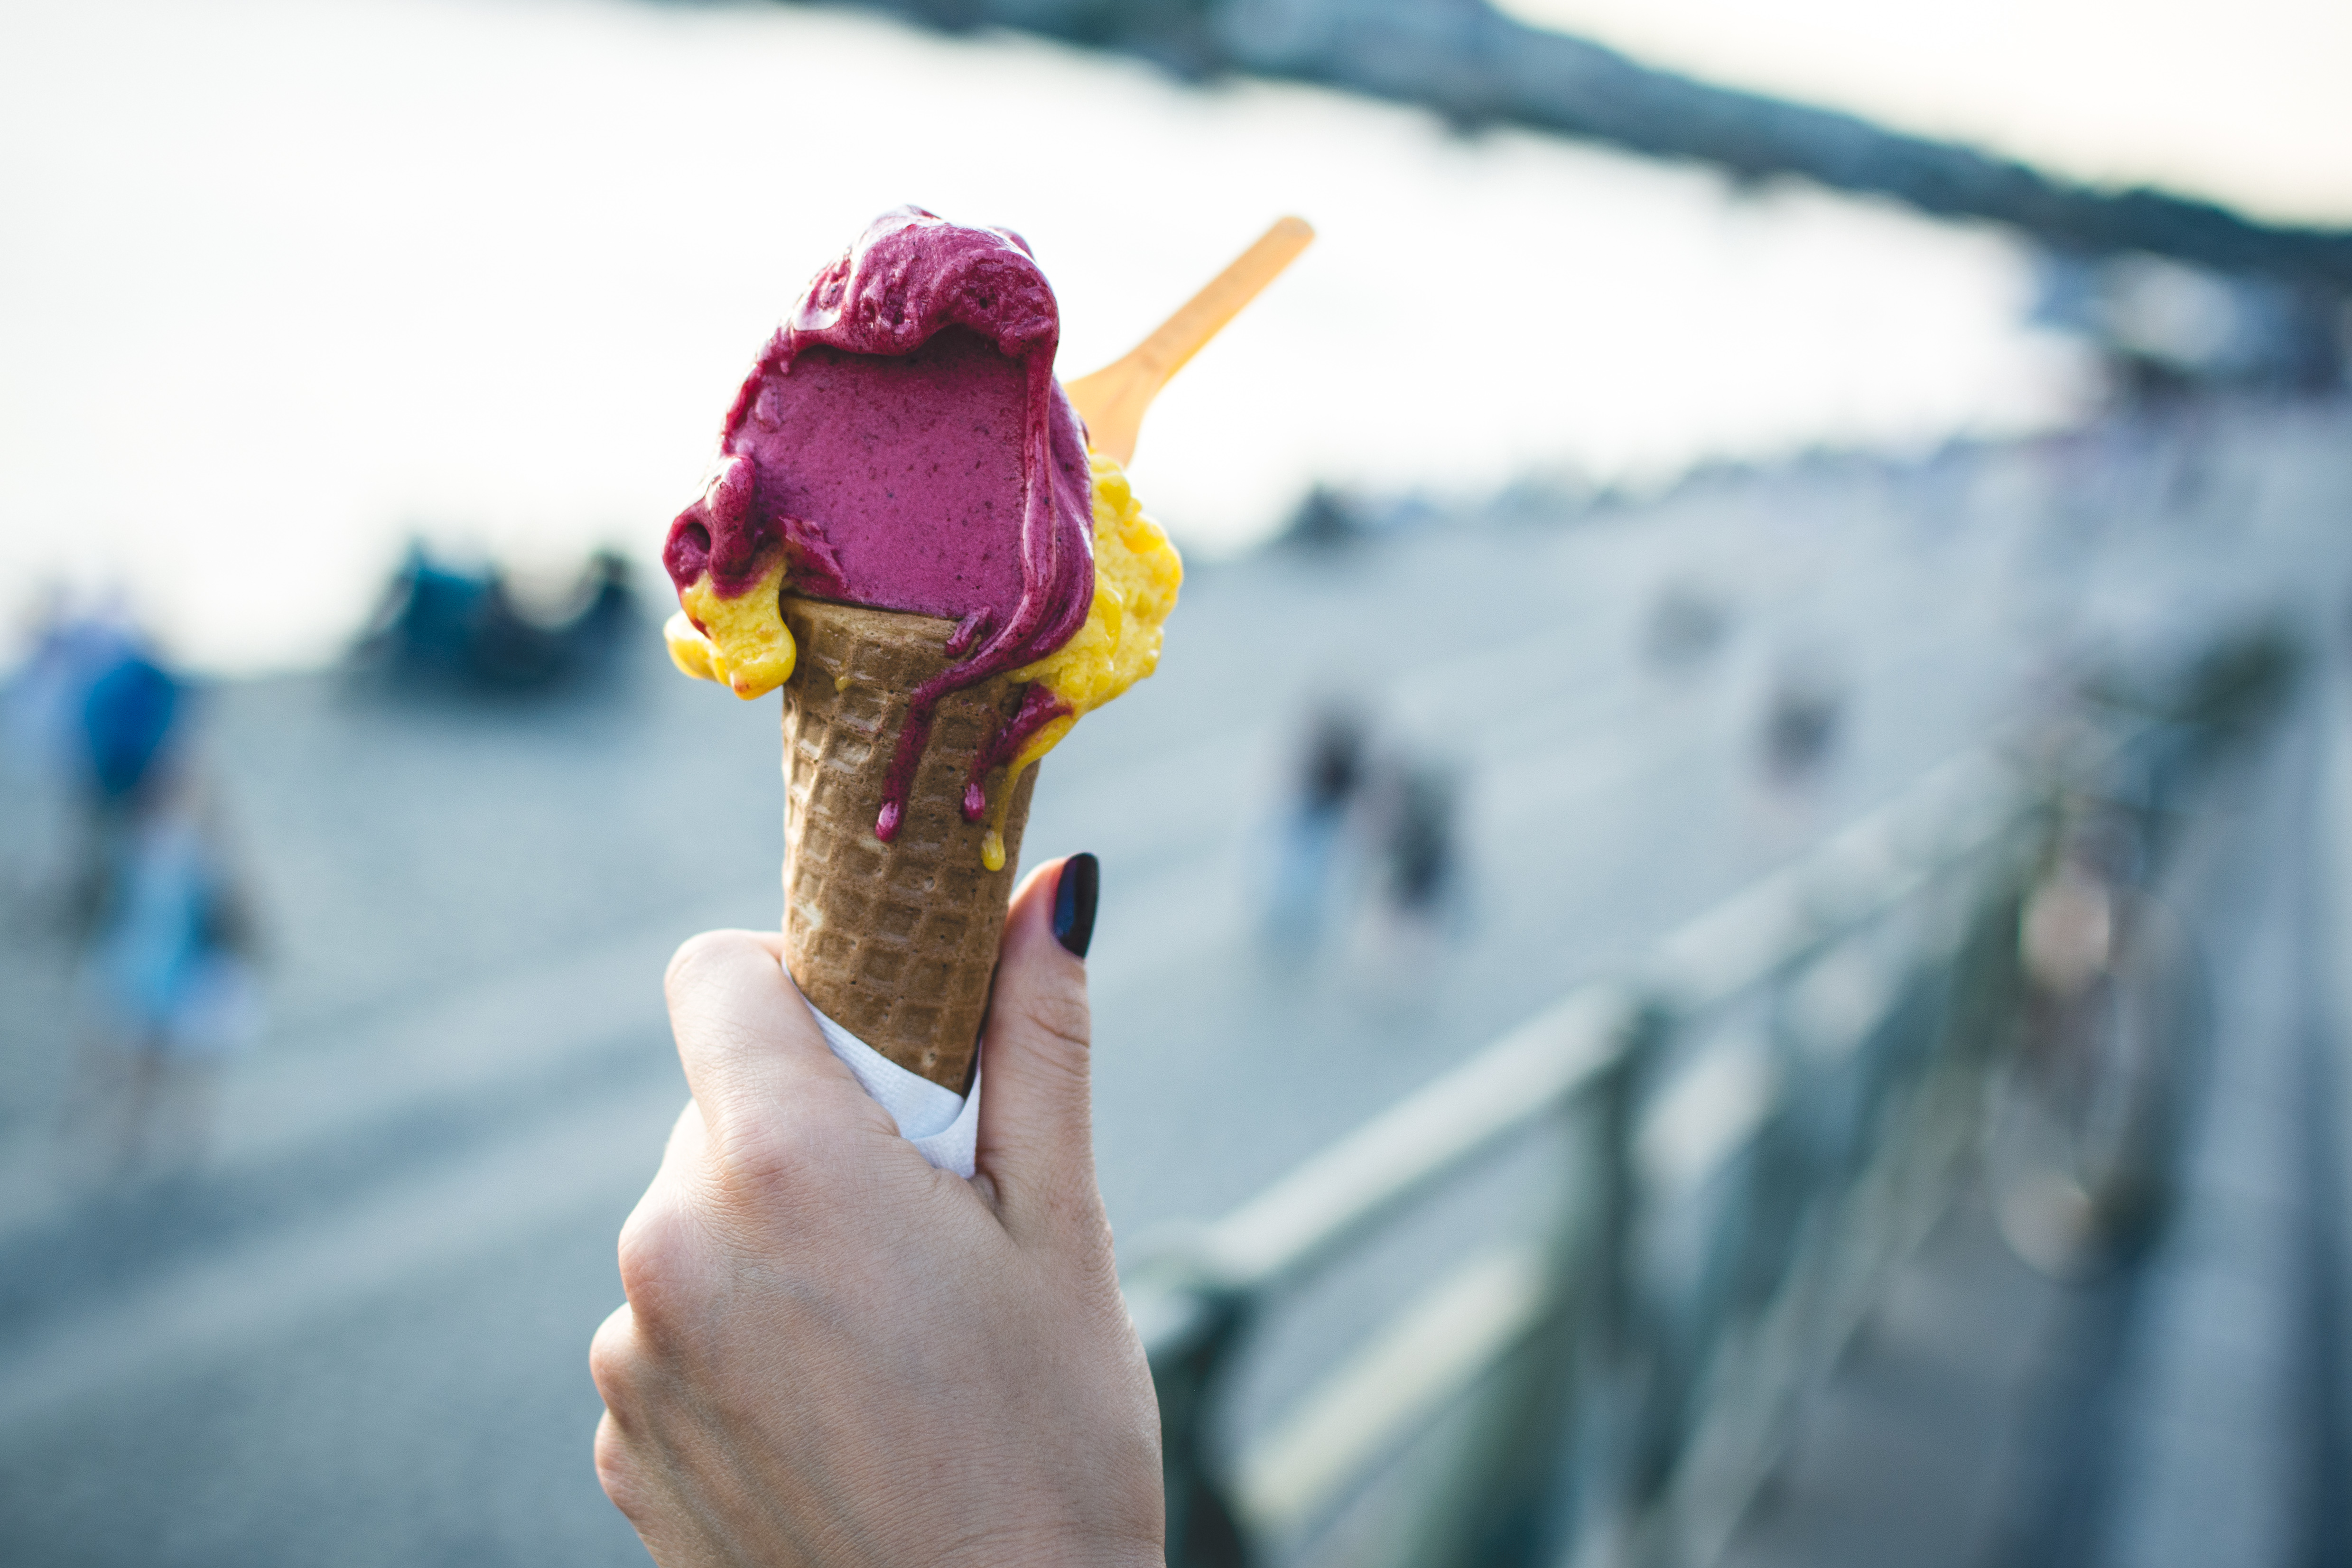
ice cream cone, frozen dessert, gelato, ice cream, sorbetes, hand, finger, dessert, dairy, food, dondurma, thumb, vacation, Soft Serve Ice Creams